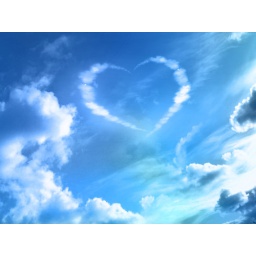
white clouds in a blue sky with a heart